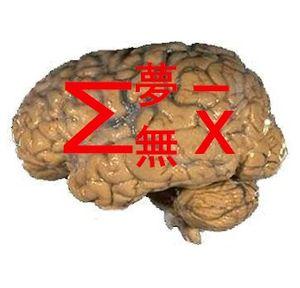
L'éliminativisme est, en philosophie de l'esprit, la thèse selon laquelle la compréhension du mental ou de la conscience par le sens-commun relève d'une conception erronée sur laquelle ne peut reposer aucune recherche scientifique féconde. Il n'existerait en effet aucune base physique aux divers concepts psychologiques que nous utilisons quotidiennement, tels que « croyance », « désir », « conscience ». Si nous sommes généralement persuadés que les états qu'ils décrivent existent, c'est parce que nous avons développé une conception fausse de la nature du mental.
Le computationnalisme est une théorie fonctionnaliste en philosophie de l'esprit qui, pour des raisons méthodologiques, conçoit l'esprit comme un système de traitement de l'information et compare la pensée à un calcul et, plus précisément, à l'application d'un système de règles. Par computationnalisme, on entend la théorie développée en particulier par Hilary Putnam et Jerry Fodor, et non le cognitivisme en général.
Le physicalisme, terme créé par Rudolf Carnap, est la thèse, ou doctrine, selon laquelle toutes les connaissances sont réductibles, au moins théoriquement, aux énoncés de la physique. Les sciences humaines et sociales, tout comme les sciences de la nature, qui ont chacune leur vocabulaire et leurs concepts spécifiques, pourraient être retranscrites dans la langue de la physique. Dans la première définition du physicalisme, qui est celle du Cercle de Vienne, une telle langue consiste en un ensemble d’énoncés se rapportant à des objets physiques, à leurs propriétés ainsi qu’à leurs caractéristiques spatio-temporelles. Ce langage se réduit à des protocoles ou comptes-rendus d'expérience et à des énoncés logiques qui n'ont de sens que par rapport à des objets possibles.
Le matérialisme est un système philosophique qui soutient non seulement que toute chose est composée de matière mais que, fondamentalement, tout phénomène résulte d'interactions matérielles.
La métaphysique analytique est une branche de la philosophie analytique qui se propose d'étudier le monde, les choses ou les processus en tant qu'ils existent indépendamment de l’expérience sensible que nous en avons, ou de la représentation que nous nous en faisons. Son origine récente, que l'on peut approximativement situer au milieu du XXᵉ siècle, est associée à une renaissance des questions ontologiques et métaphysiques au sein de la philosophie analytique, après son « tournant linguistique ». On parle ainsi parfois de tournant ontologique pour caractériser cette renaissance, qui correspond moins à un rejet des perspectives philosophiques et analytiques sur le langage et l'esprit qu'à une réapparition de questions portant sur la structure du monde, la nature et le nombre des abstractions dont on peut supposer l'existence, la nature de l'esprit et de son interaction avec le monde, ainsi que sur d'autres sujets philosophiques traditionnels concernant la réalité.